Church of the Firstborn (Morrisite)

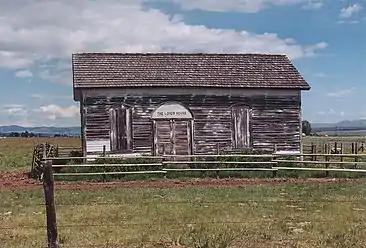
A Morrisite meetinghouse in Race Track, Powell County, Montana, with the inscription "The Lord's House"

Although seven Morrisites were convicted of murder and 66 others were convicted of resisting arrest, Territorial Governor Stephen S. Harding pardoned them all three days after being convicted, and the Morrisites scattered across the Western United States. Ultimately, many of the members of the church began to regather in Deer Lodge County, Montana, under the leadership of George Williams, who declared himself to be the "Prophet Cainan" and Morris's rightful successor. In January 1879, Williams prophesied that Deer Lodge County would be the site of the Second Coming of Christ.